À l'aventure

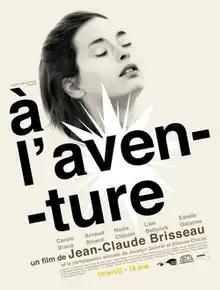
Theatrical release poster

À l'aventure is a 2008 French erotic drama film written and directed by Jean-Claude Brisseau. The film showed at the 2009 International Film Festival Rotterdam.